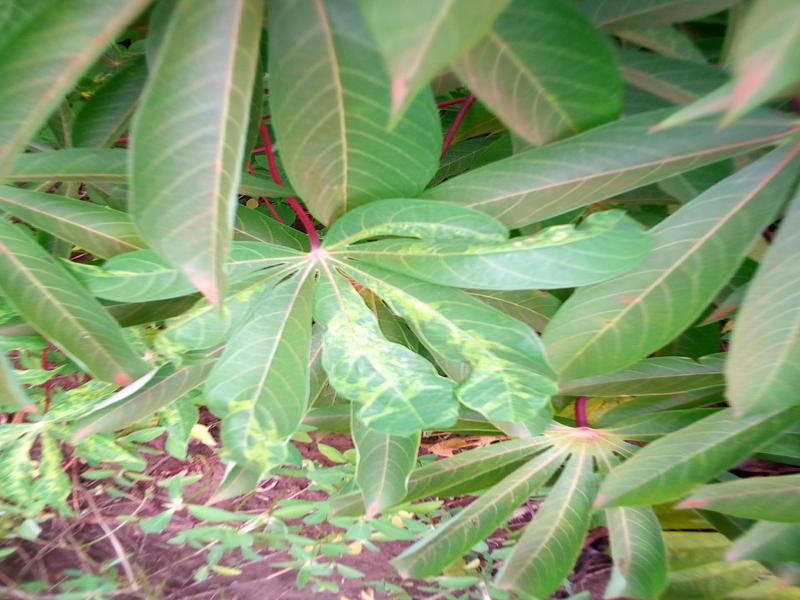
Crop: cassava
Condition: mosaic_disease